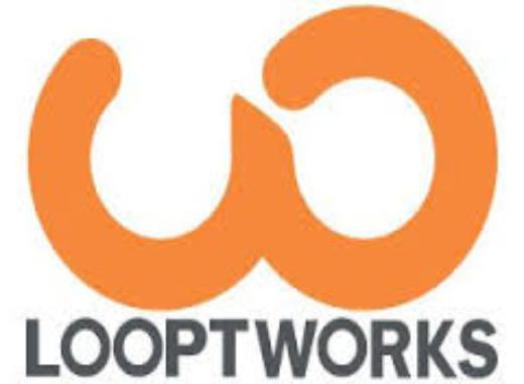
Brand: looptworks
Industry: Clothes